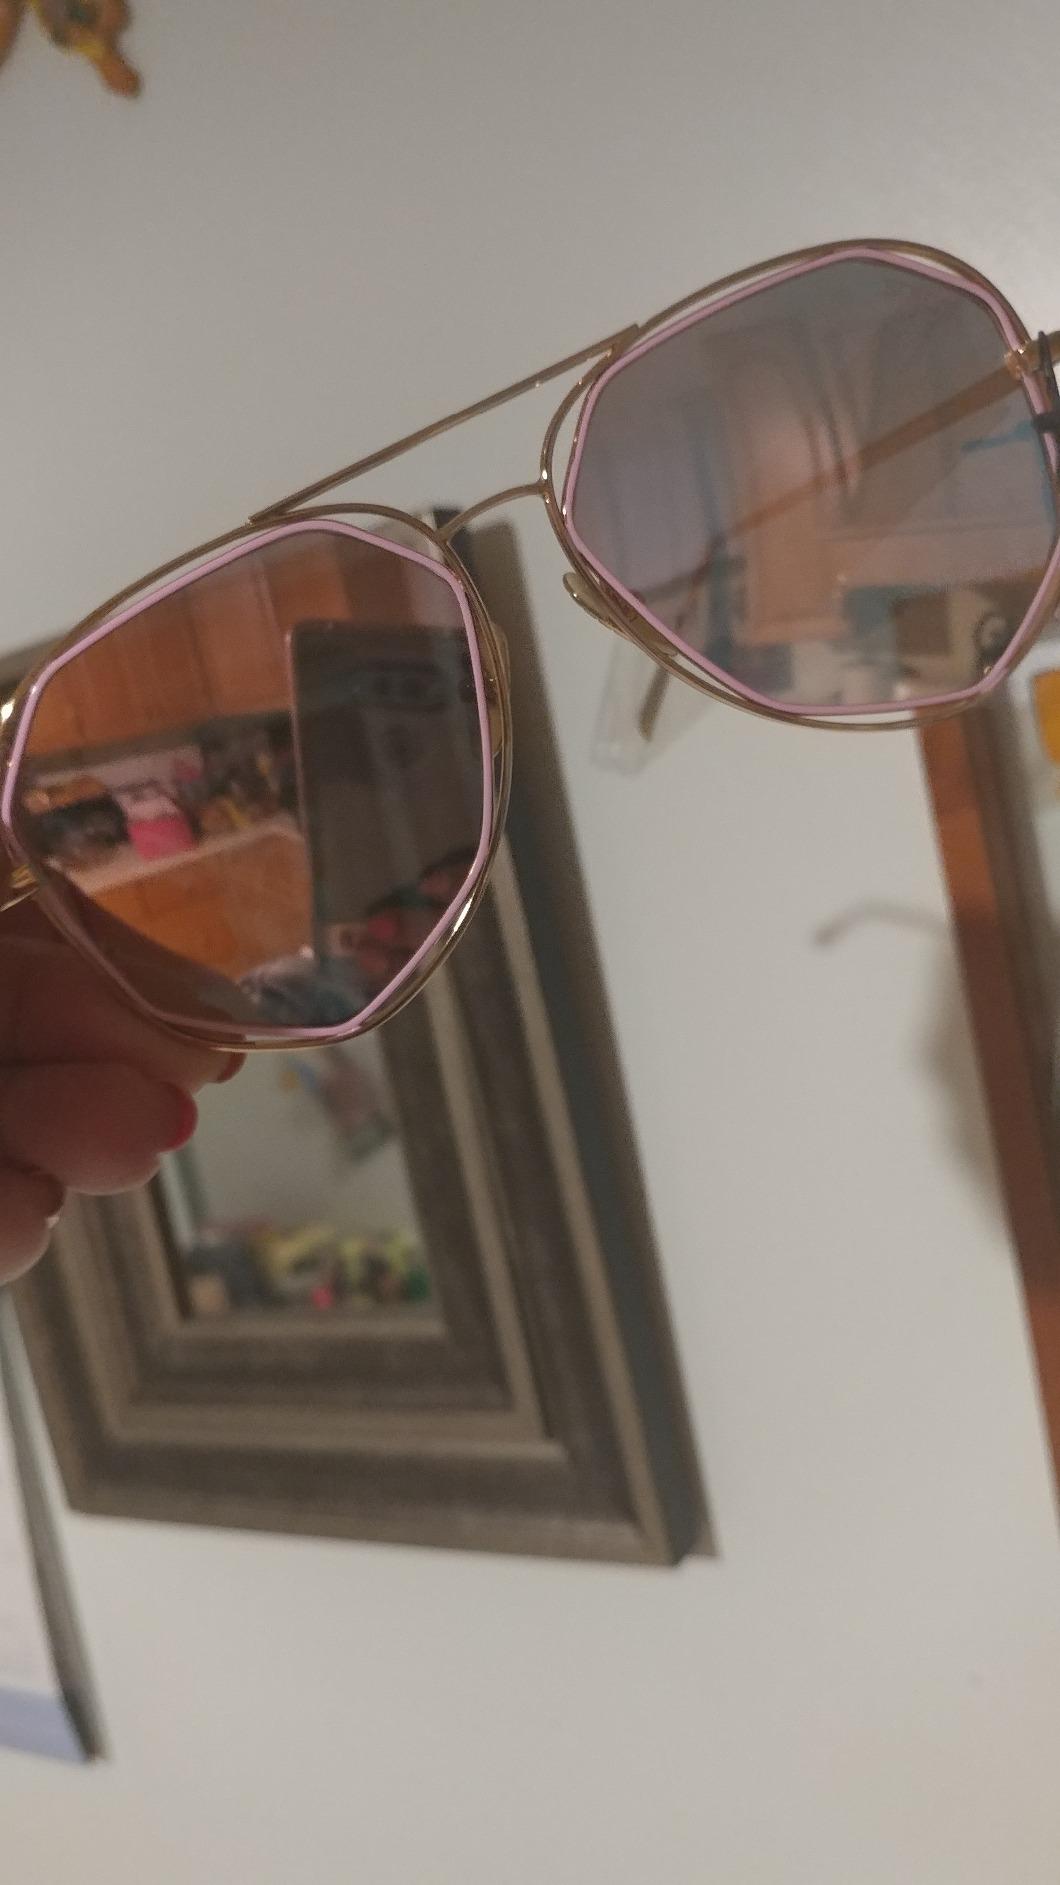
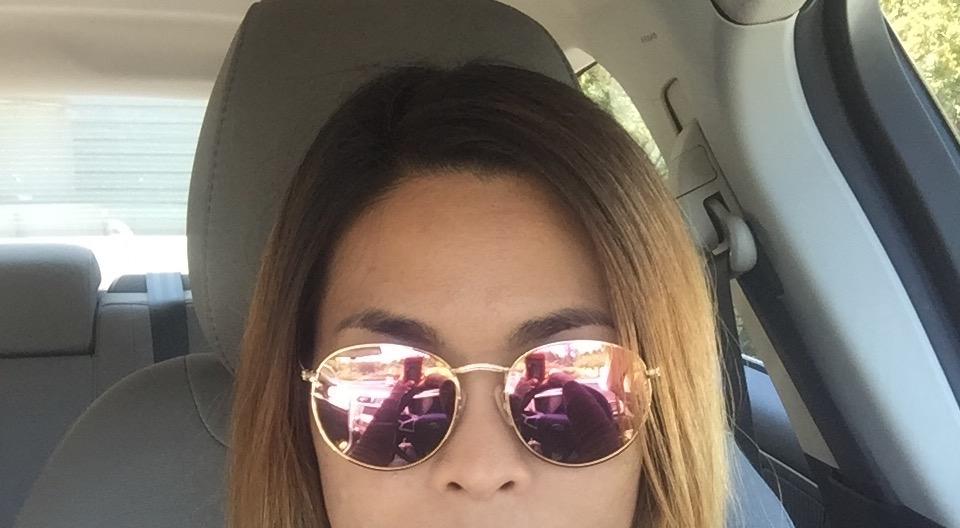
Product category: accessories_sunglasses
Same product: no